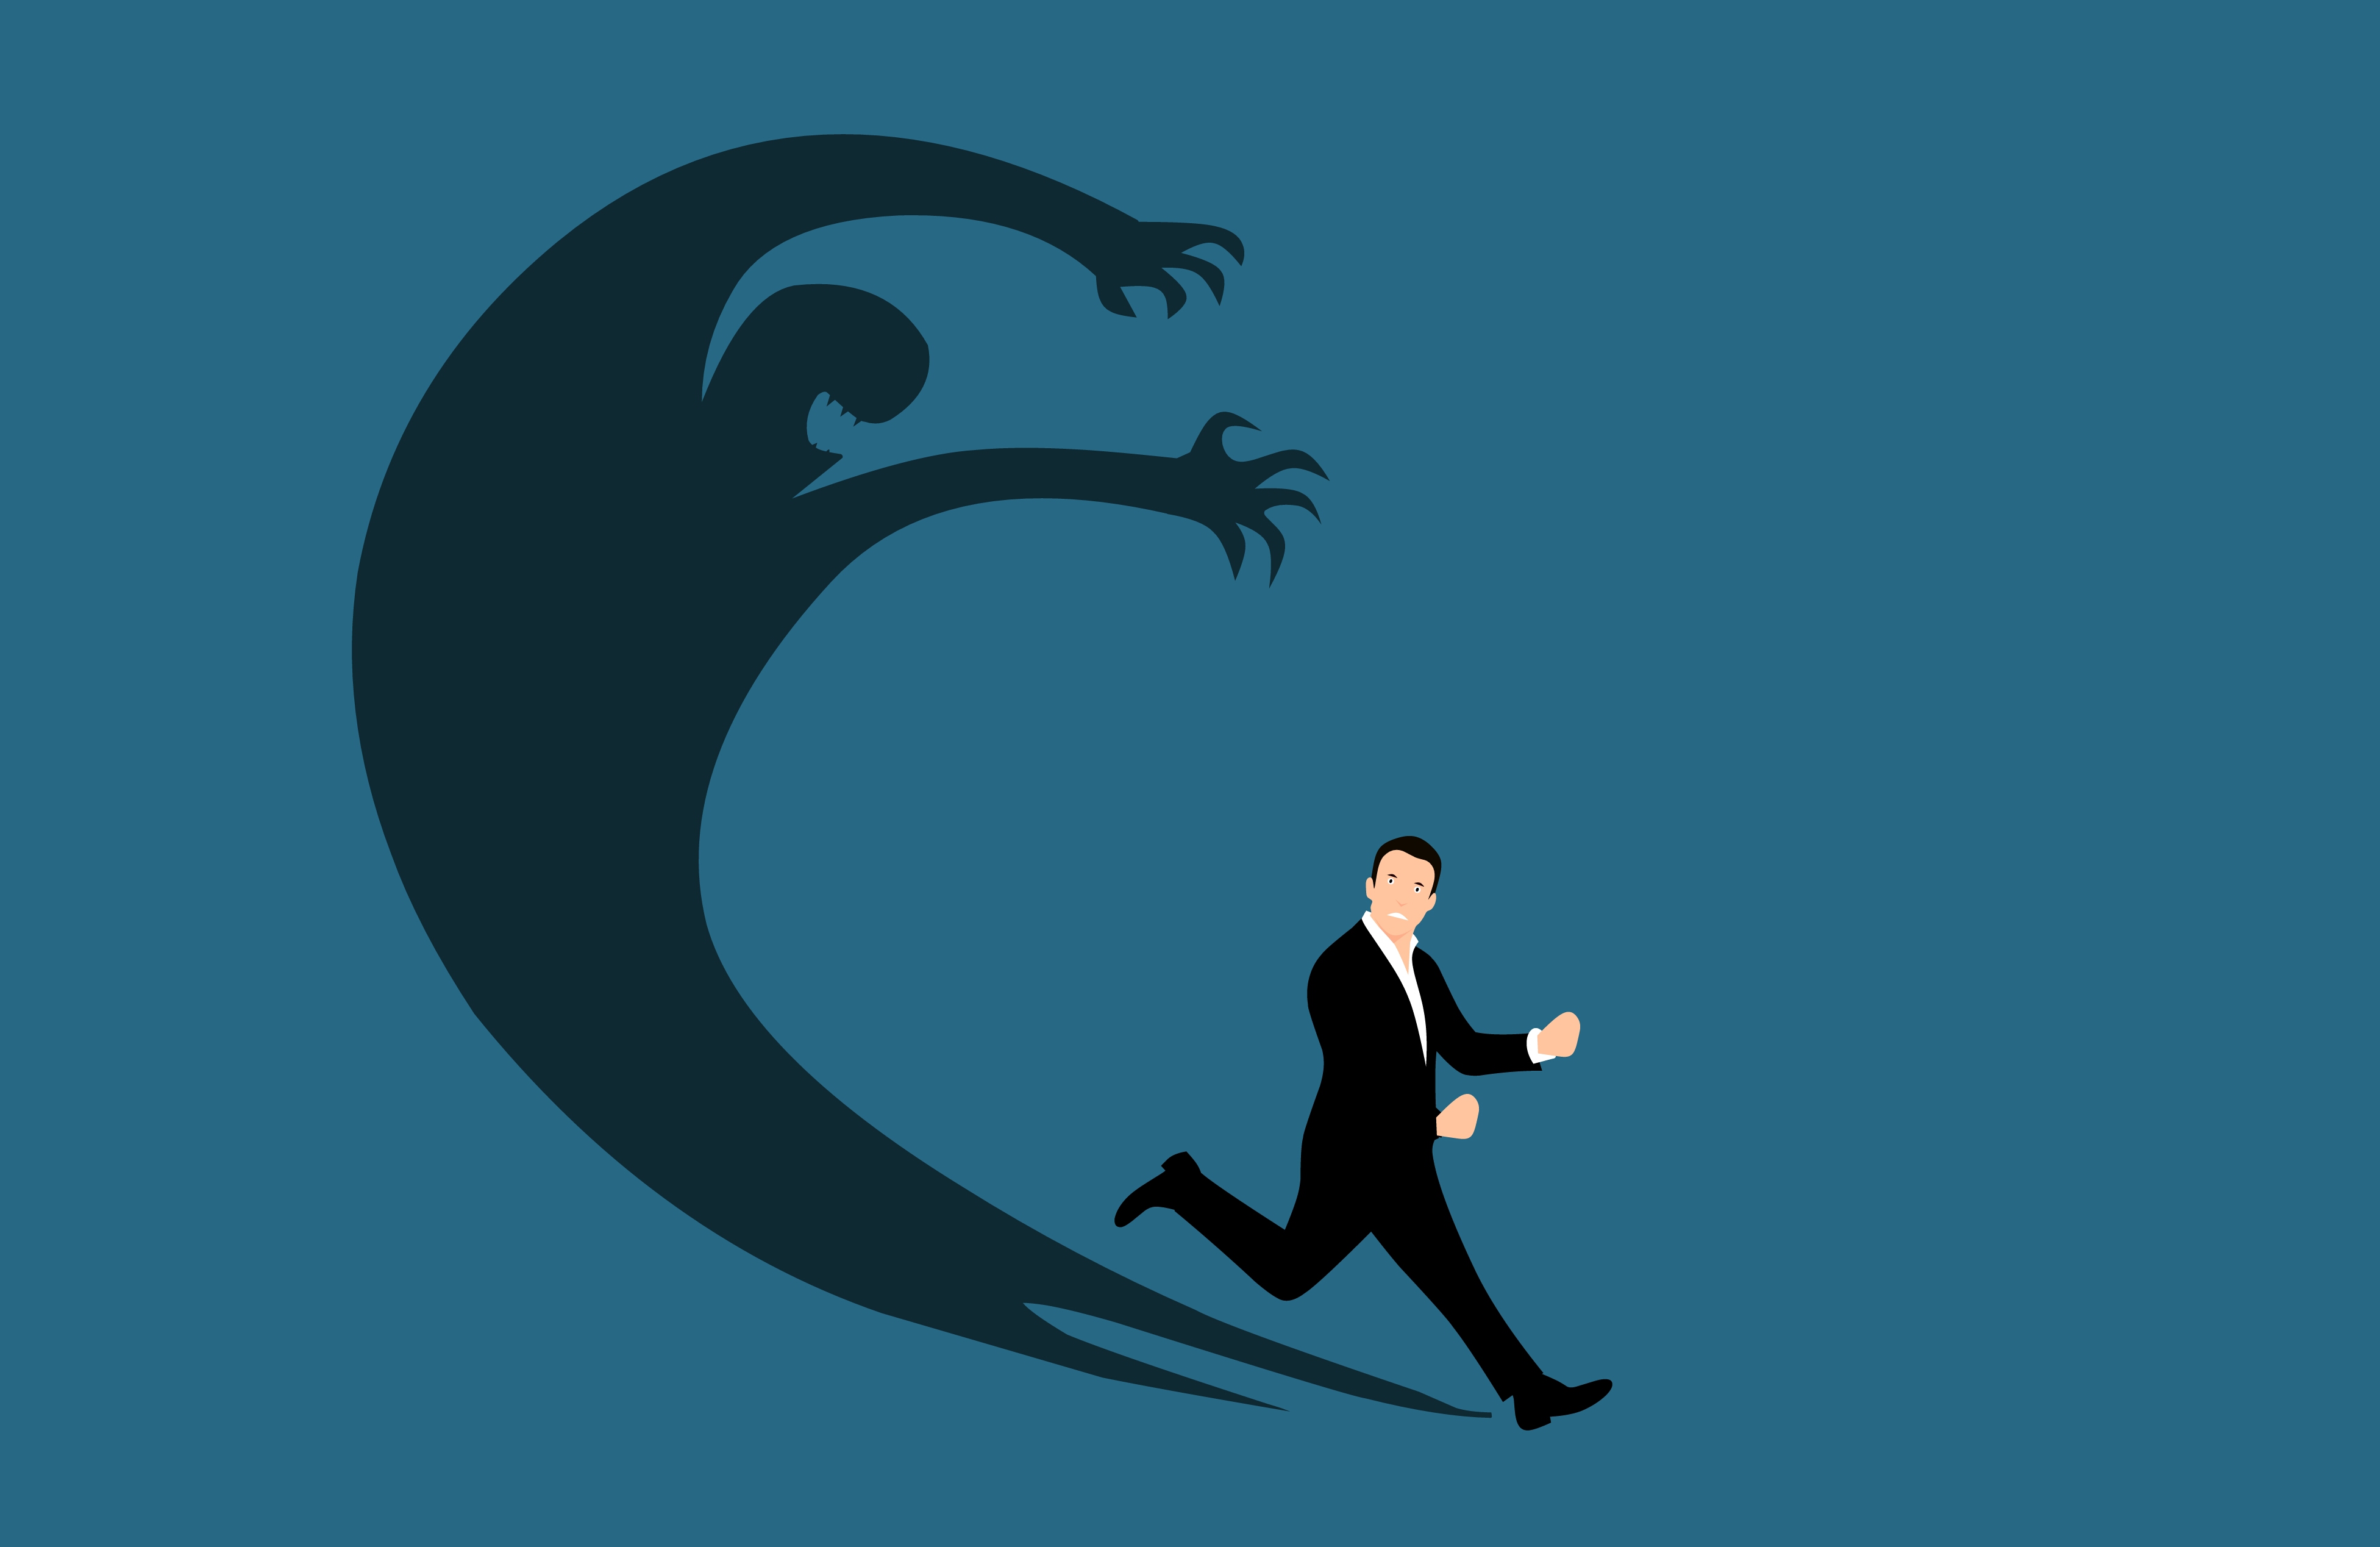
fear, shadow, disorder, scare, threat, phobia, afraid, scary, run, horror, panic, silhouette, stress, frightened, escape, feeling, depression, emotion, inner, stressful, illustration, font, fictional character, animation, graphic design, art